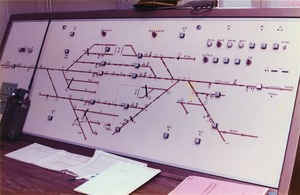
Les postes tout relais à câblage géographique sont une évolution des postes tout relais, permettant l'équipement de moyennes et petites gares de manière économique.